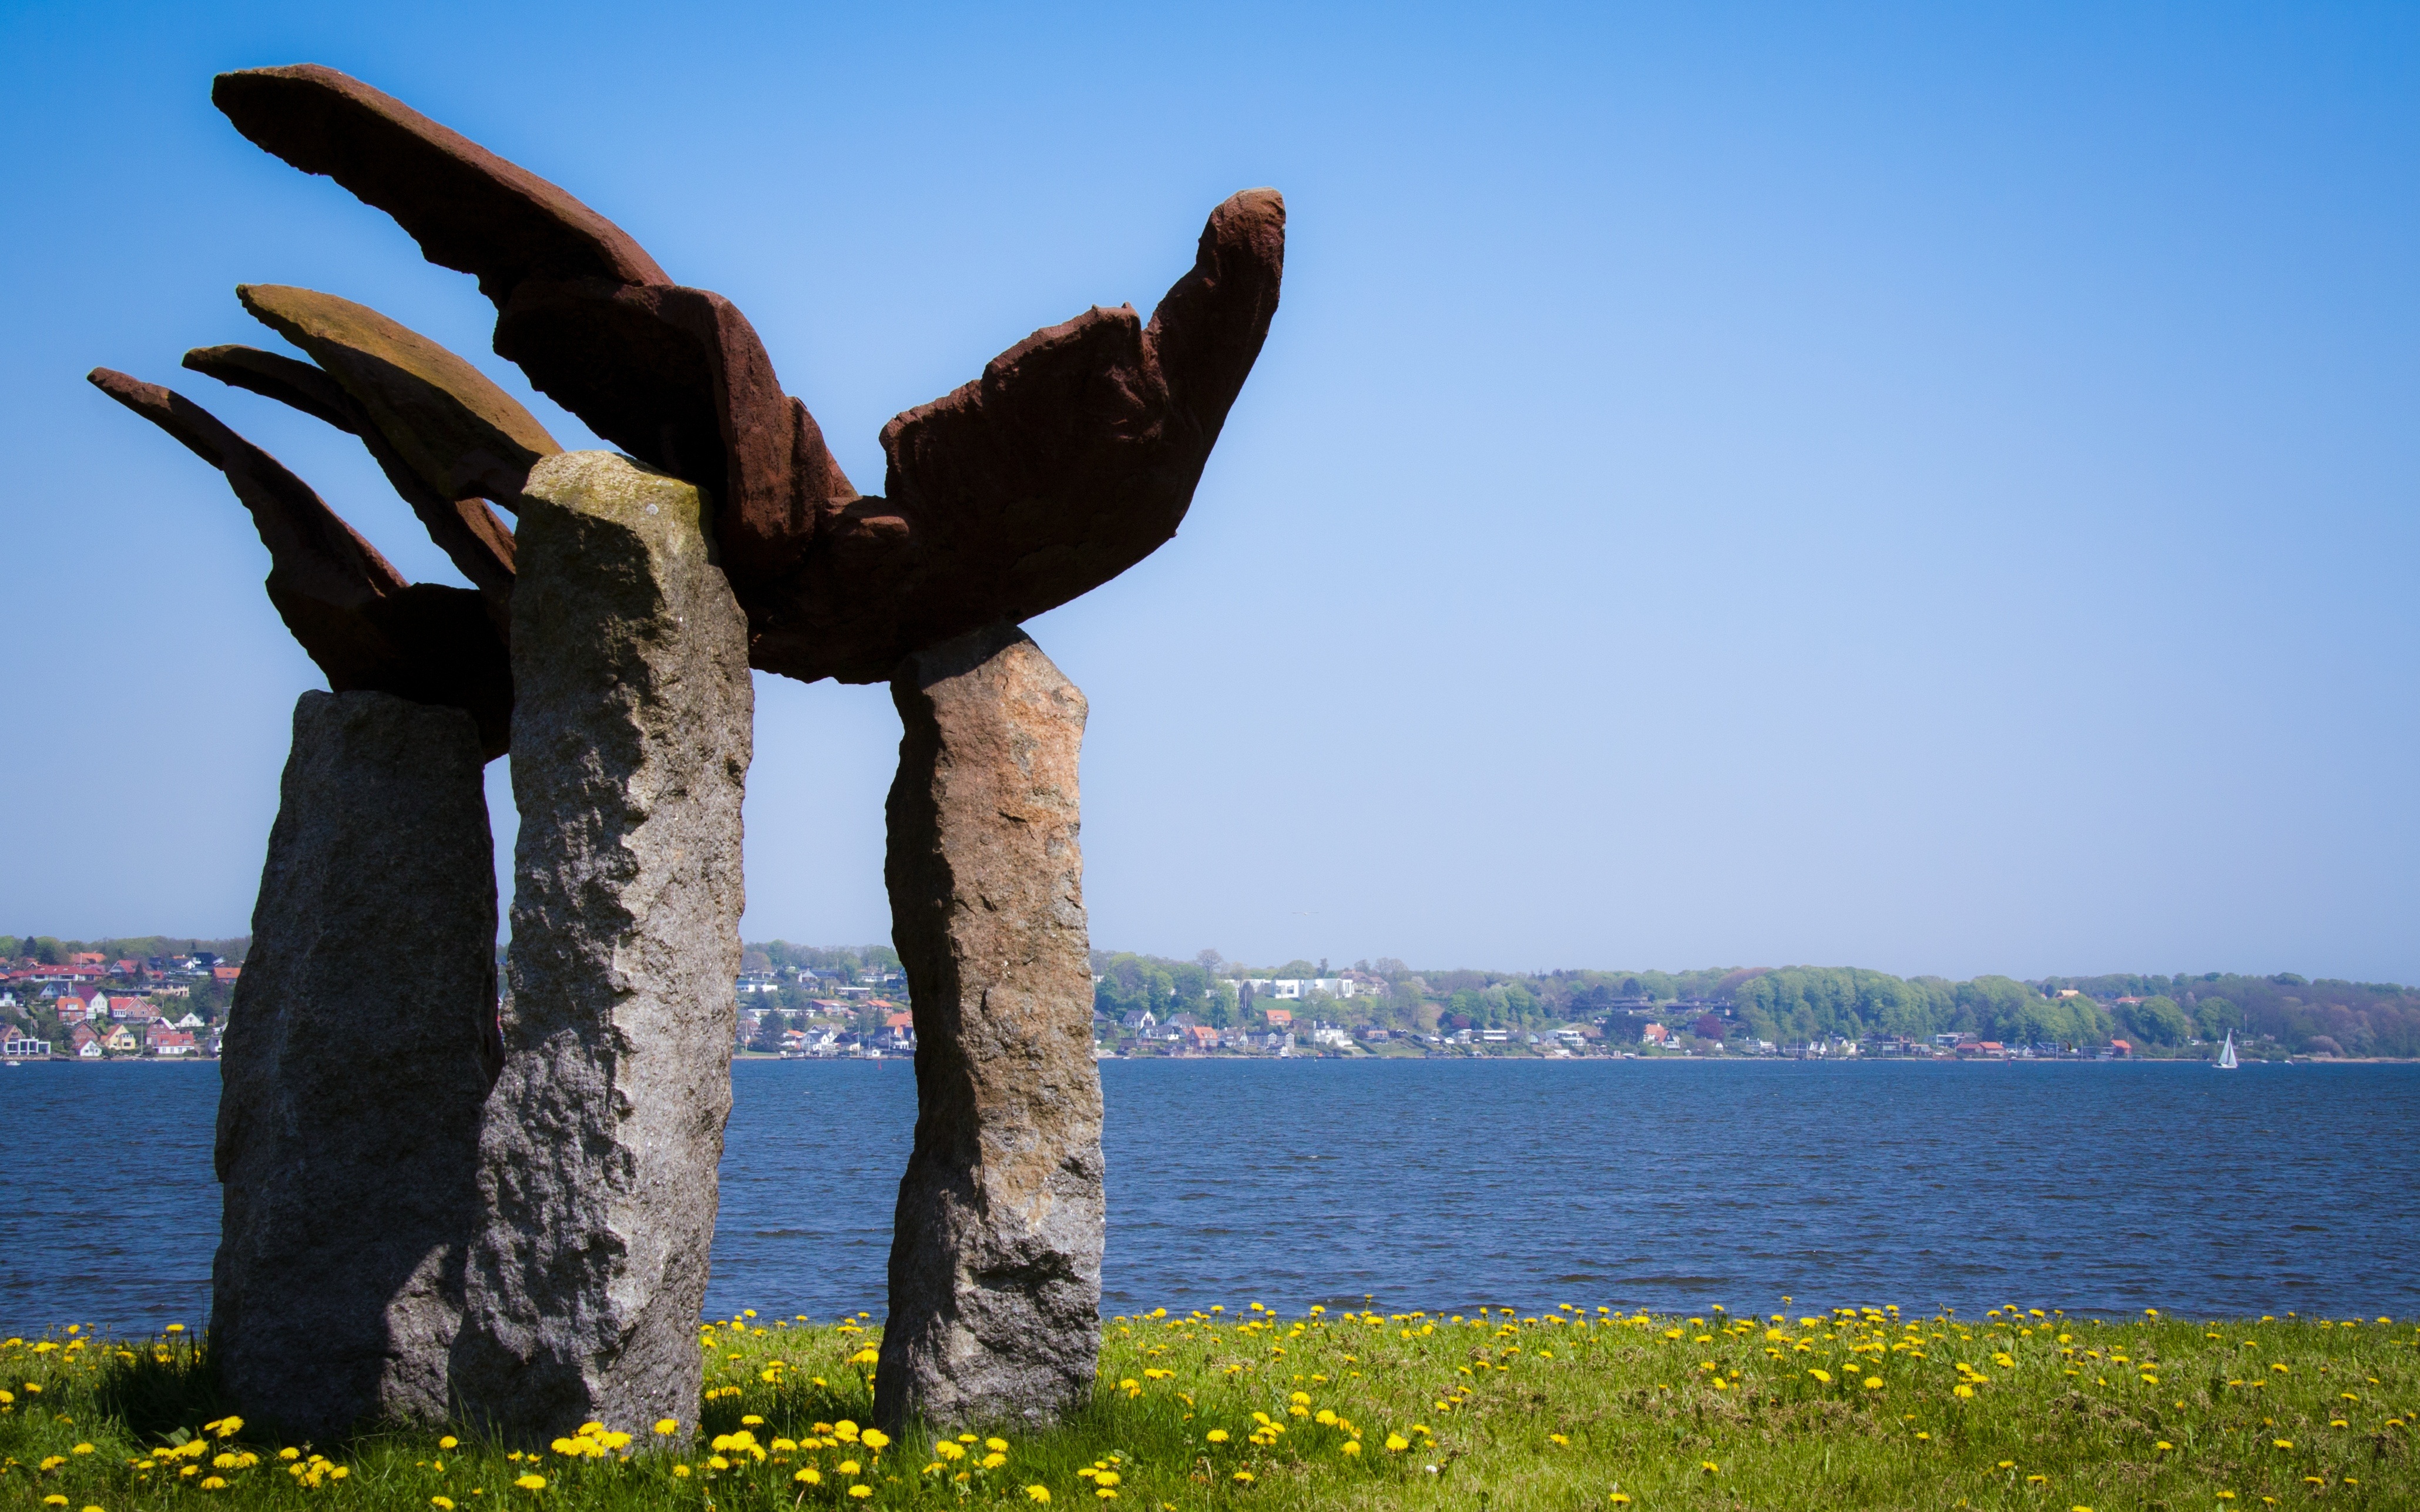
sea, tree, water, outdoor, view, city, statue, sculpture, denmark, idyll, kolding